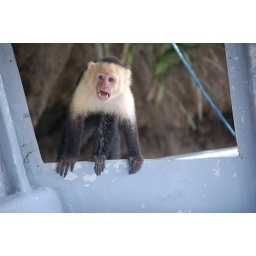
white face monkey in palo verde